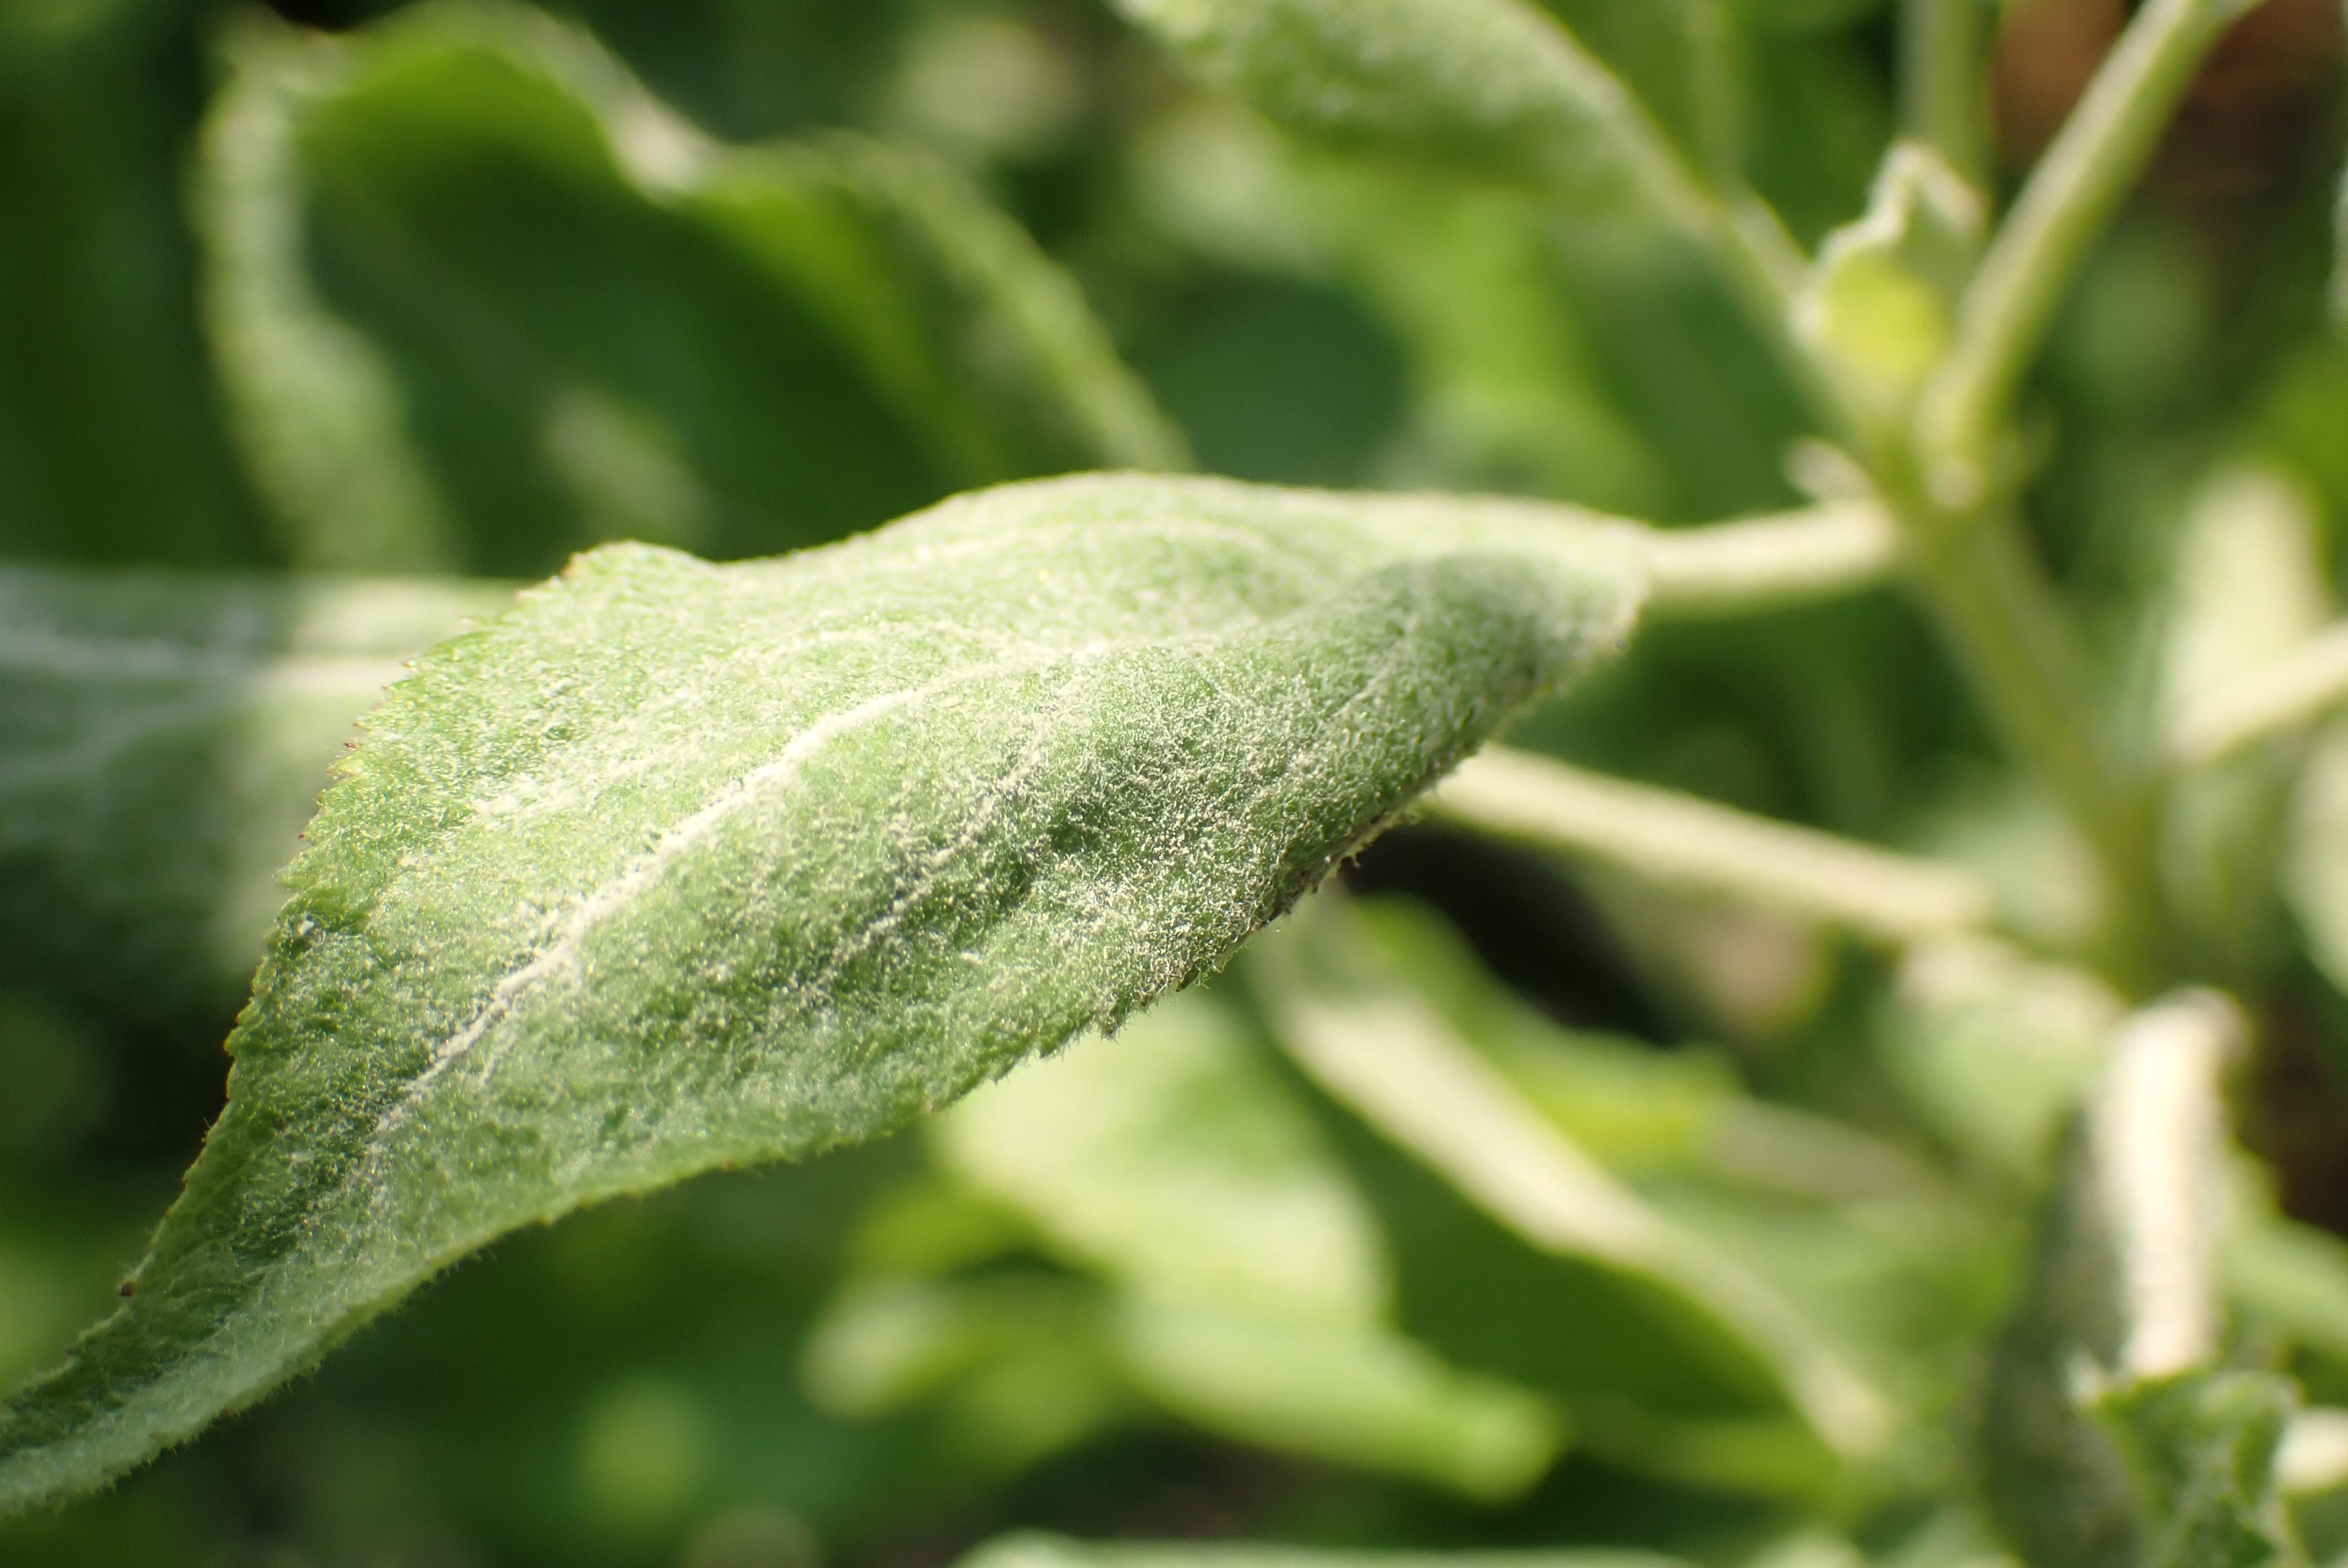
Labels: powdery_mildew